Shrine of Mian Mir

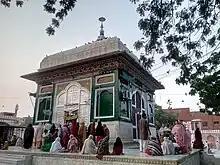
The shrine is popular with devotees.

The tomb is enclosed by a rectangular structure topped by a dome made of gray granite with eaves overhanging the structure known as a "chajja". The entire tomb is built upon a raised square plinth made of white marble that measures 54 feet on each edge. The tomb is surrounded by a courtyard made of red sandstone. The tomb itself is accessible from the courtyard by a set of steps made of white marble.